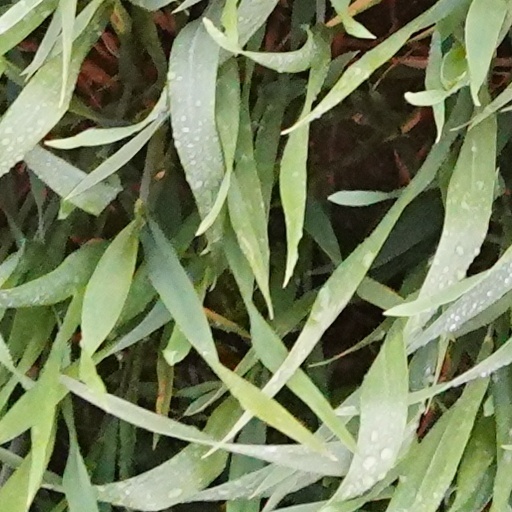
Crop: wheat